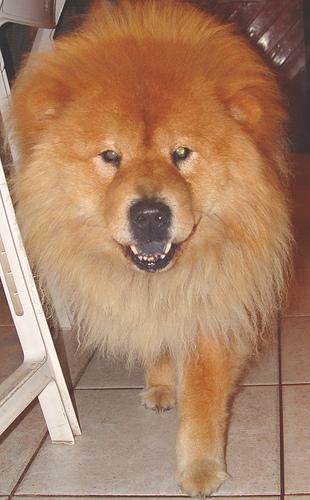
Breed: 329-n000119-chow